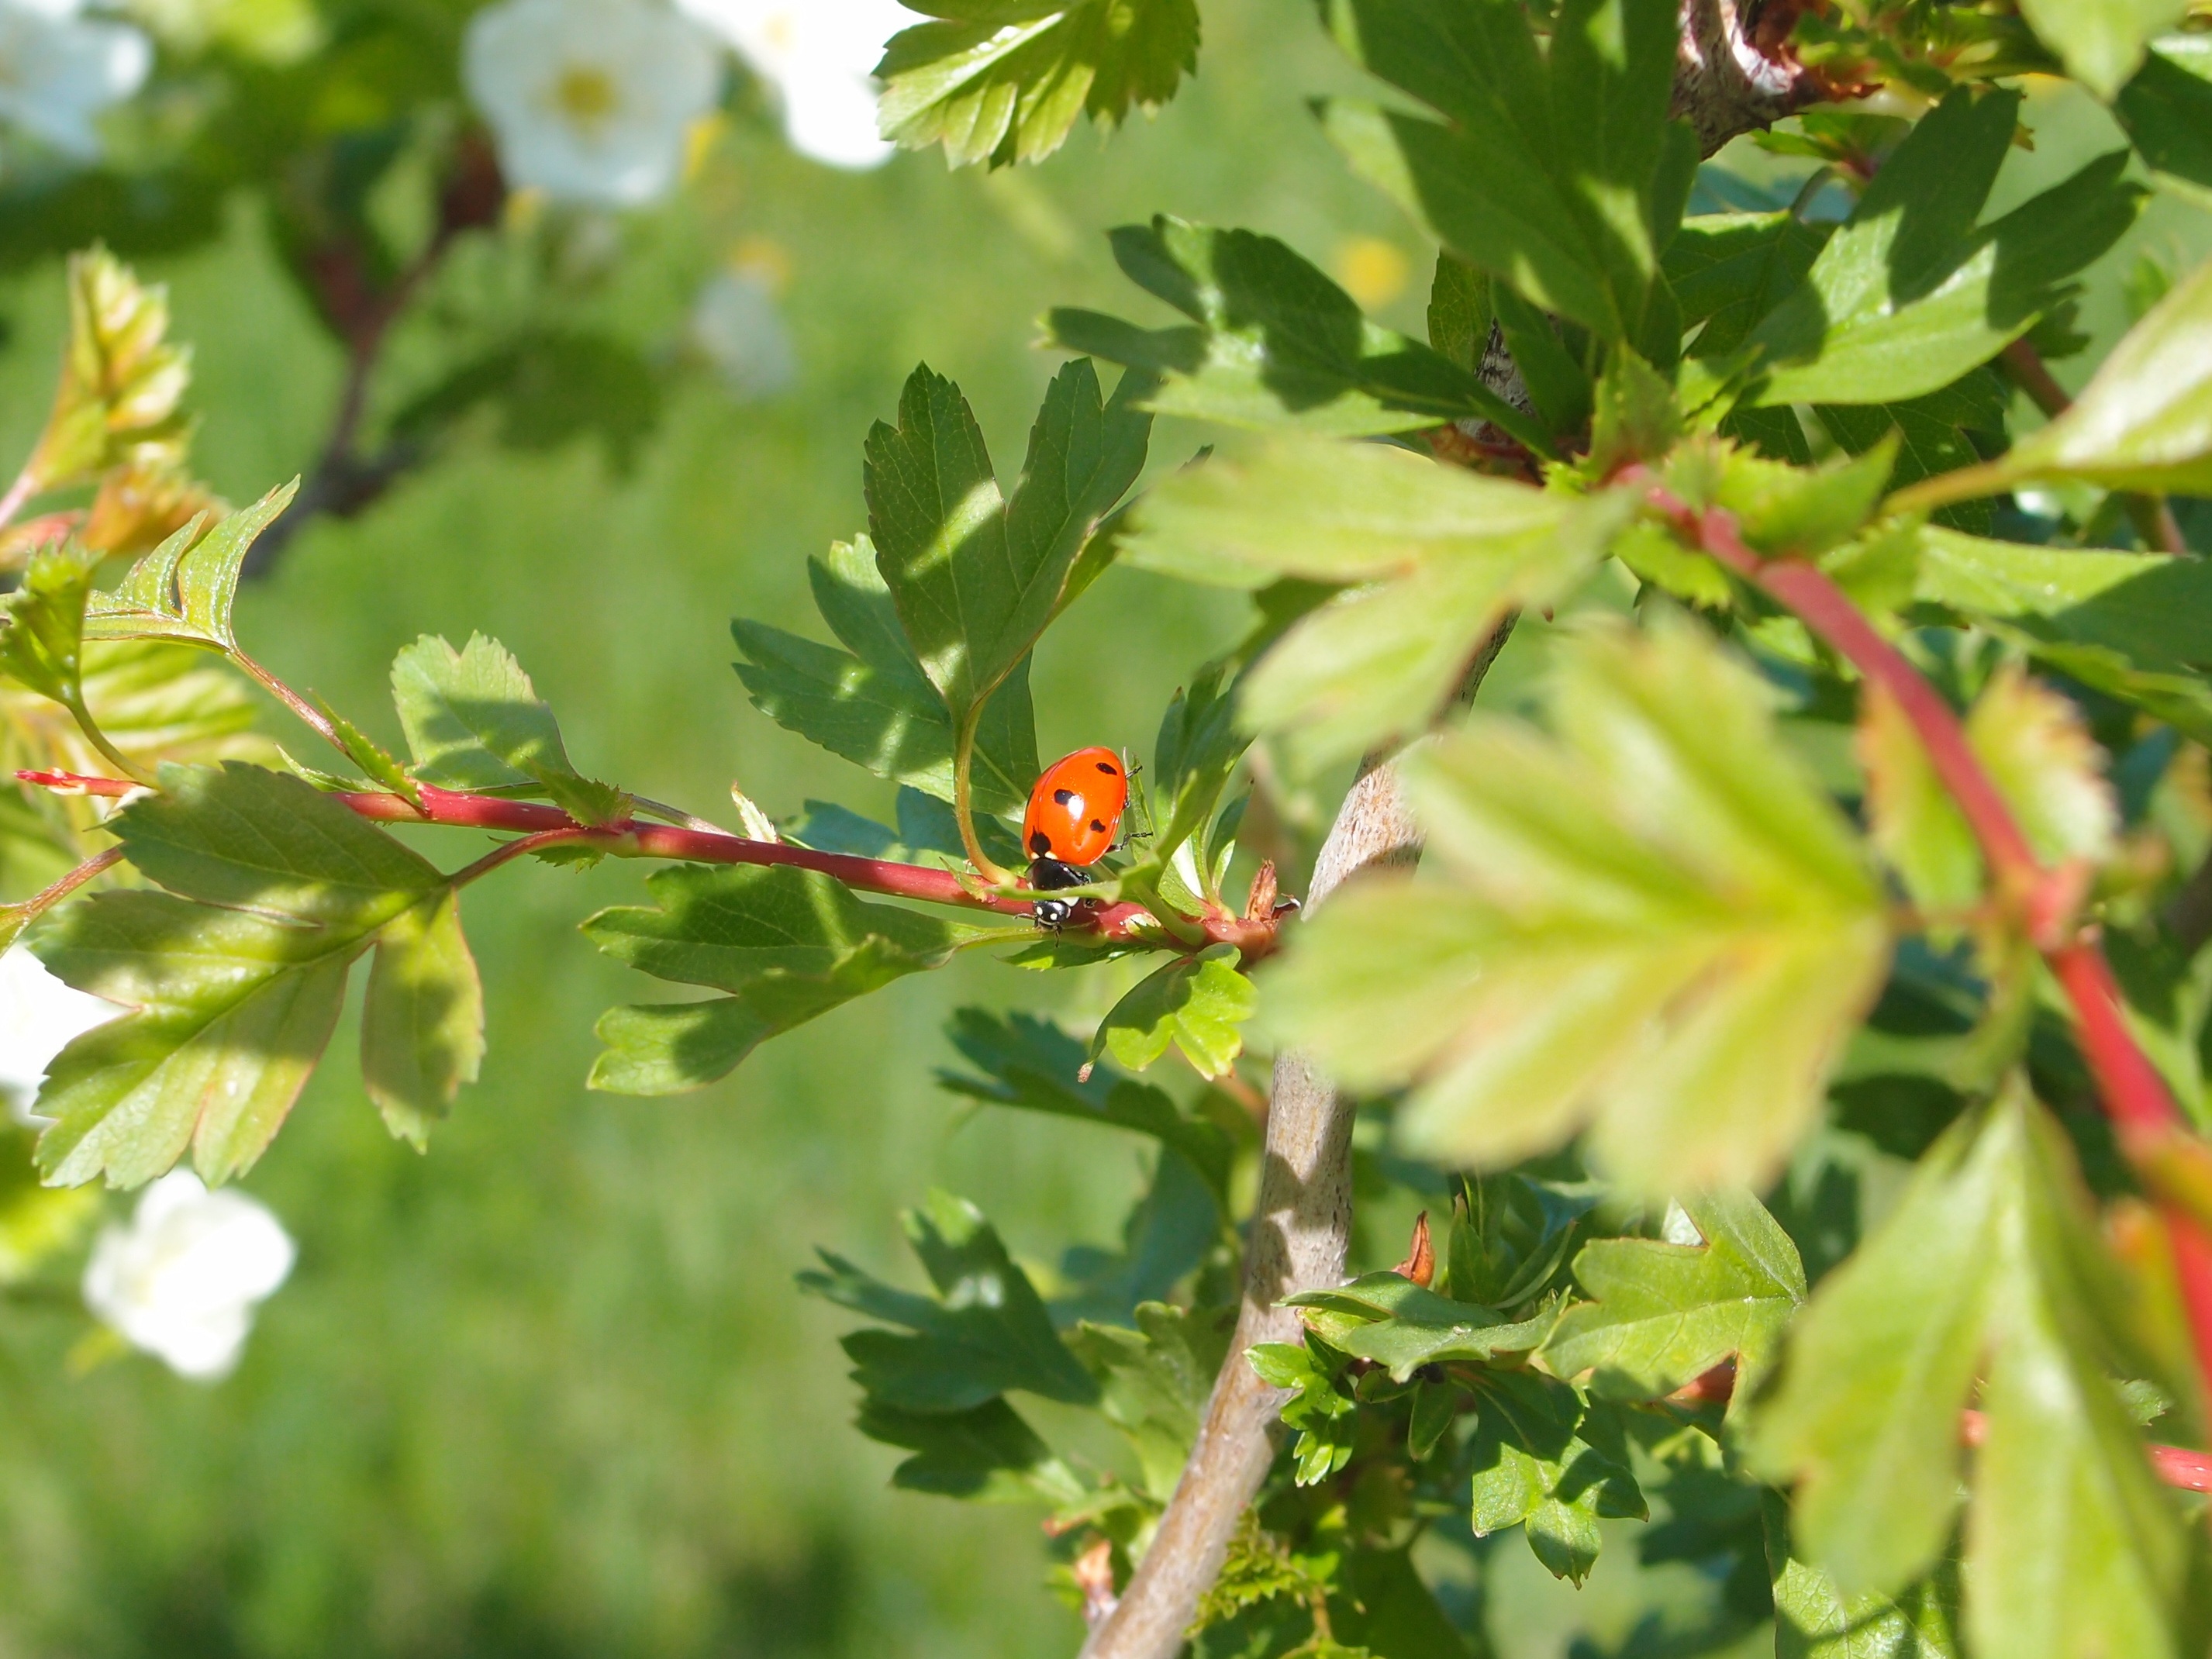
tree, nature, branch, blossom, plant, leaf, flower, produce, insect, ladybug, flora, shrub, insects, flowering plant, flying insect, woody plant, land plant